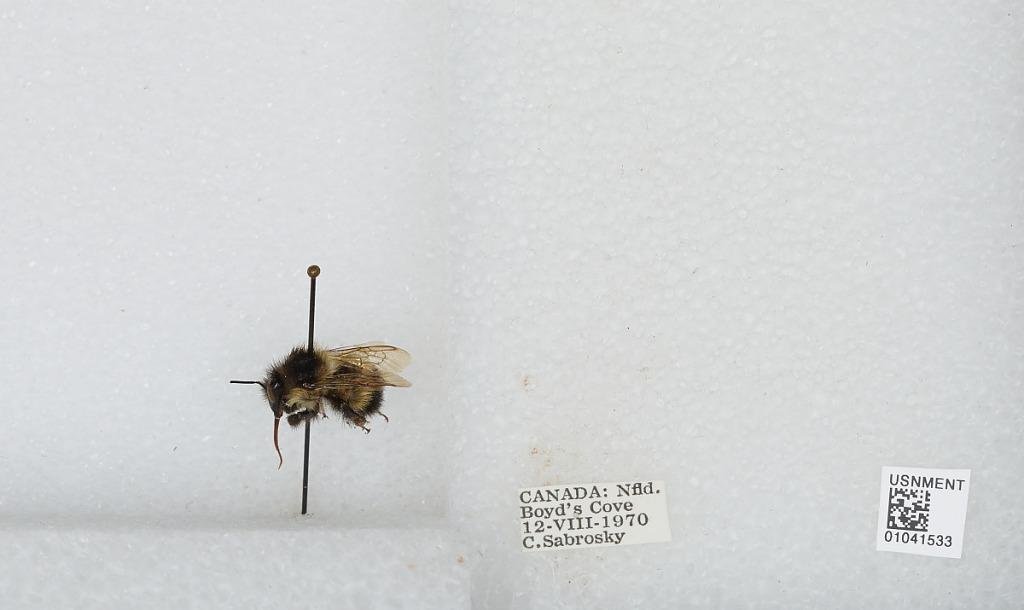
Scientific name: Bombus sp.
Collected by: C. Sabrosky
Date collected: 1970-8-12
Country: Canada
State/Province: Newfoundland and Labrador
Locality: Boyd's Cove
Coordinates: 49.4433, -54.6575